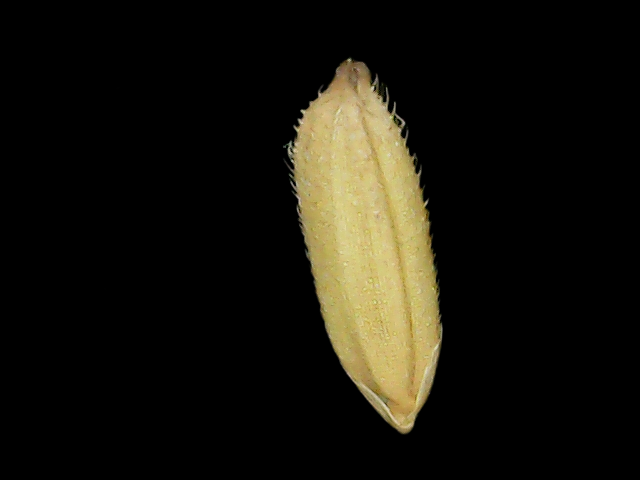
Rice variety: Binadhan23